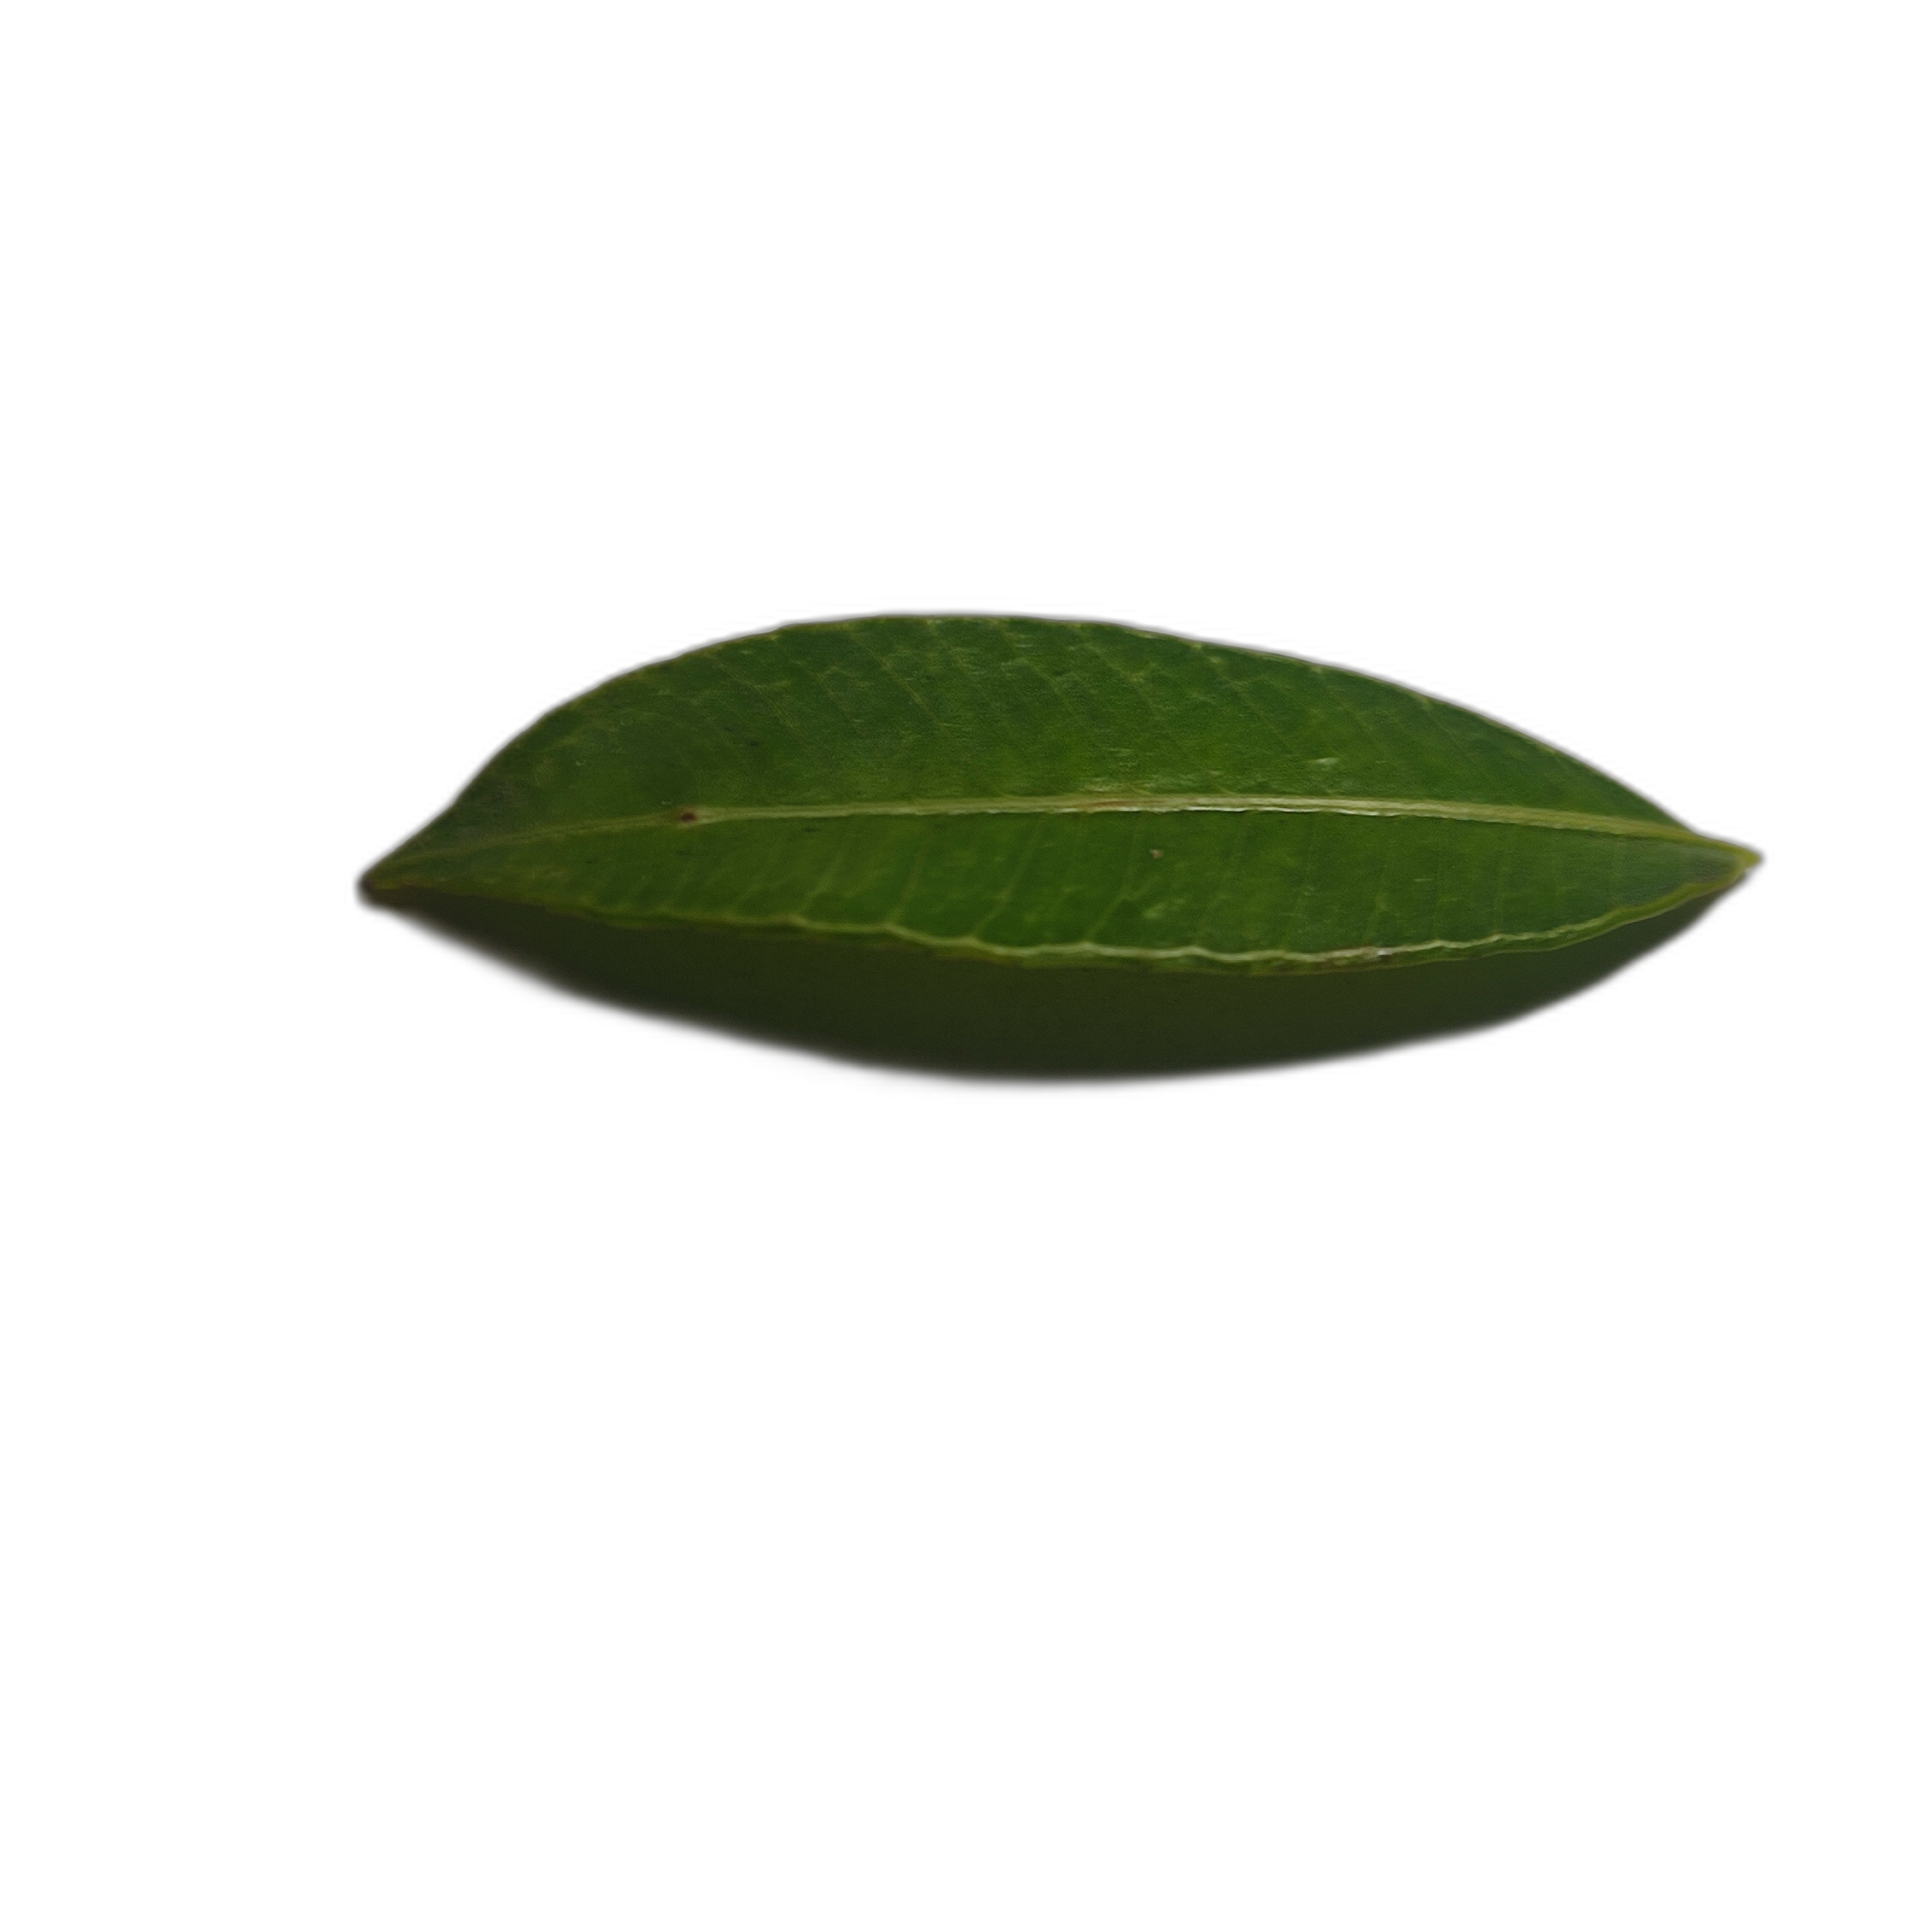
Label: healthy